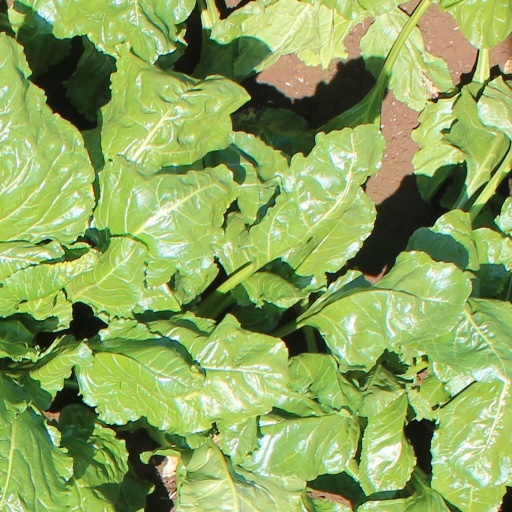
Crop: sugar beet